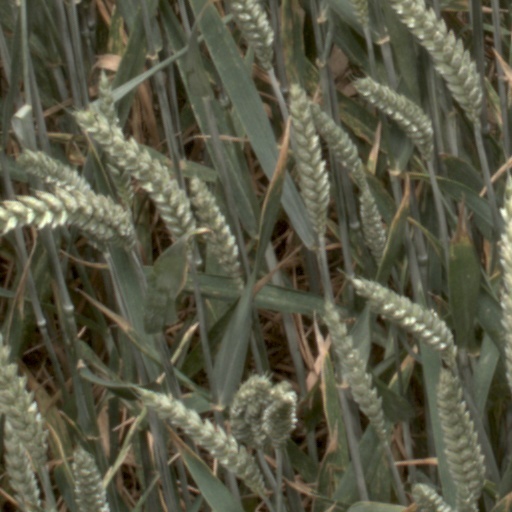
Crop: wheat